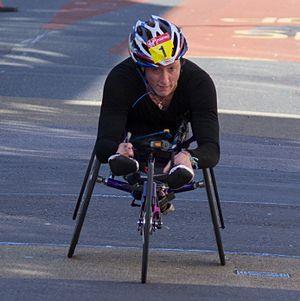
Tatyana McFadden est une athlète handisport américaine concourant dans la catégorie T54. Elle est la sœur de Hannah McFadden, également athlète handisport dans la catégorie T54.